Naser al-Hariri

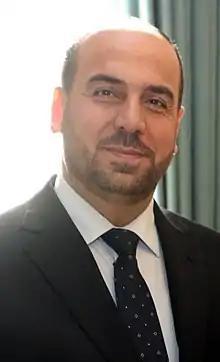
al-Hariri in 2018

Naser al-Hariri is a former member of the People's Council of Syria from Daraa. Along with fellow parliamentarian Khalil al-Rifaei, also from Daraa, al-Hariri resigned from his seat in protest at the "continued killings of protesters during the 2011 protests in Syria".